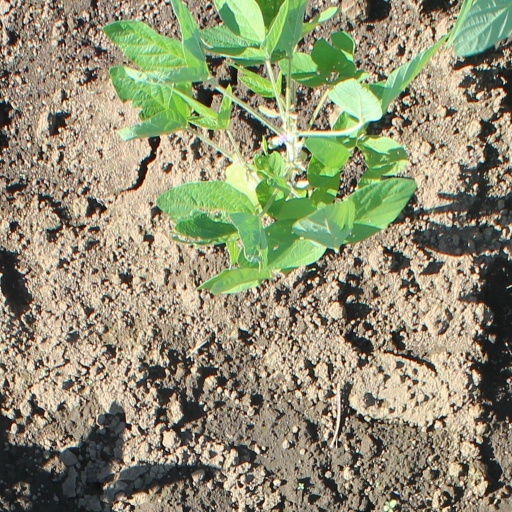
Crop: soybean